The Mercury News

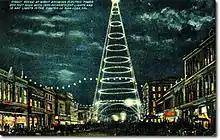
A postcard depicting the San Jose electric light tower

James Jerome Owen – a forty-niner and former Republican New York assemblyman – became the "Mercury"s publisher in the spring of 1861, later acquiring a controlling interest in the paper along with a partner, Benjamin H. Cottle. The paper published daily as the "San Jose Daily Mercury" for three months in the fall of 1861, then from August 1869 to April 1870 with the addition of J. J. Conmy as partner and again from March 11, 1872, after the purchase of the "Daily Guide". In 1878, Owen formed the Mercury Printing and Publishing Company.